Back to Basics (Christina Aguilera album)

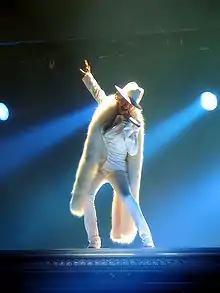
Aguilera performing "Ain't No Other Man" during the Back to Basics Tour; the song peaked at number six on the US "Billboard" Hot 100, and reached the top five of record charts of several countries

Upon its release, "Back to Basics" reached number one in over fifteen countries, including the United States, the United Kingdom, and Australia. With 346,000 copies sold in its first week, the album debuted atop the US "Billboard" 200, being Aguilera's second number-one album after her self-titled debut album (1999) and her highest debut-week sales. It remained on the chart for forty-four weeks, falling off after a final position of number 164. The album was ranked at numbers fifty-nine and seventy-three on the "Billboard" 200 year-end charts in 2006 and 2007, respectively. Additionally, "Back to Basics" debuted at number two on the Top R&B/Hip-Hop Albums, spending forty-six weeks on the chart. The album went on to be certified double platinum by the Recording Industry Association of America (RIAA) for sales of two million units in the United States. As of 2014, it has sold 1,712,000 copies in the country. With first-week sales of 24,000, "Back to Basics" also debuted at number one on the Canadian Albums Chart. It was certified triple platinum in the country, selling over 300,000 copies.